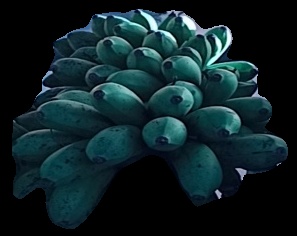
Variety: rasbale
Grade: grade2